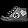
Label: Sneaker